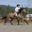
Label: horse